Wasson-McKay Place

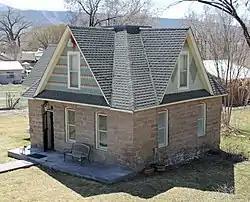

The Wasson-McKay Place, at 259 Cardinal Way in Parachute, Colorado, was built in 1902. It was listed on the National Register of Historic Places in 2010. The listing included two contributing buildings and a contributing site.